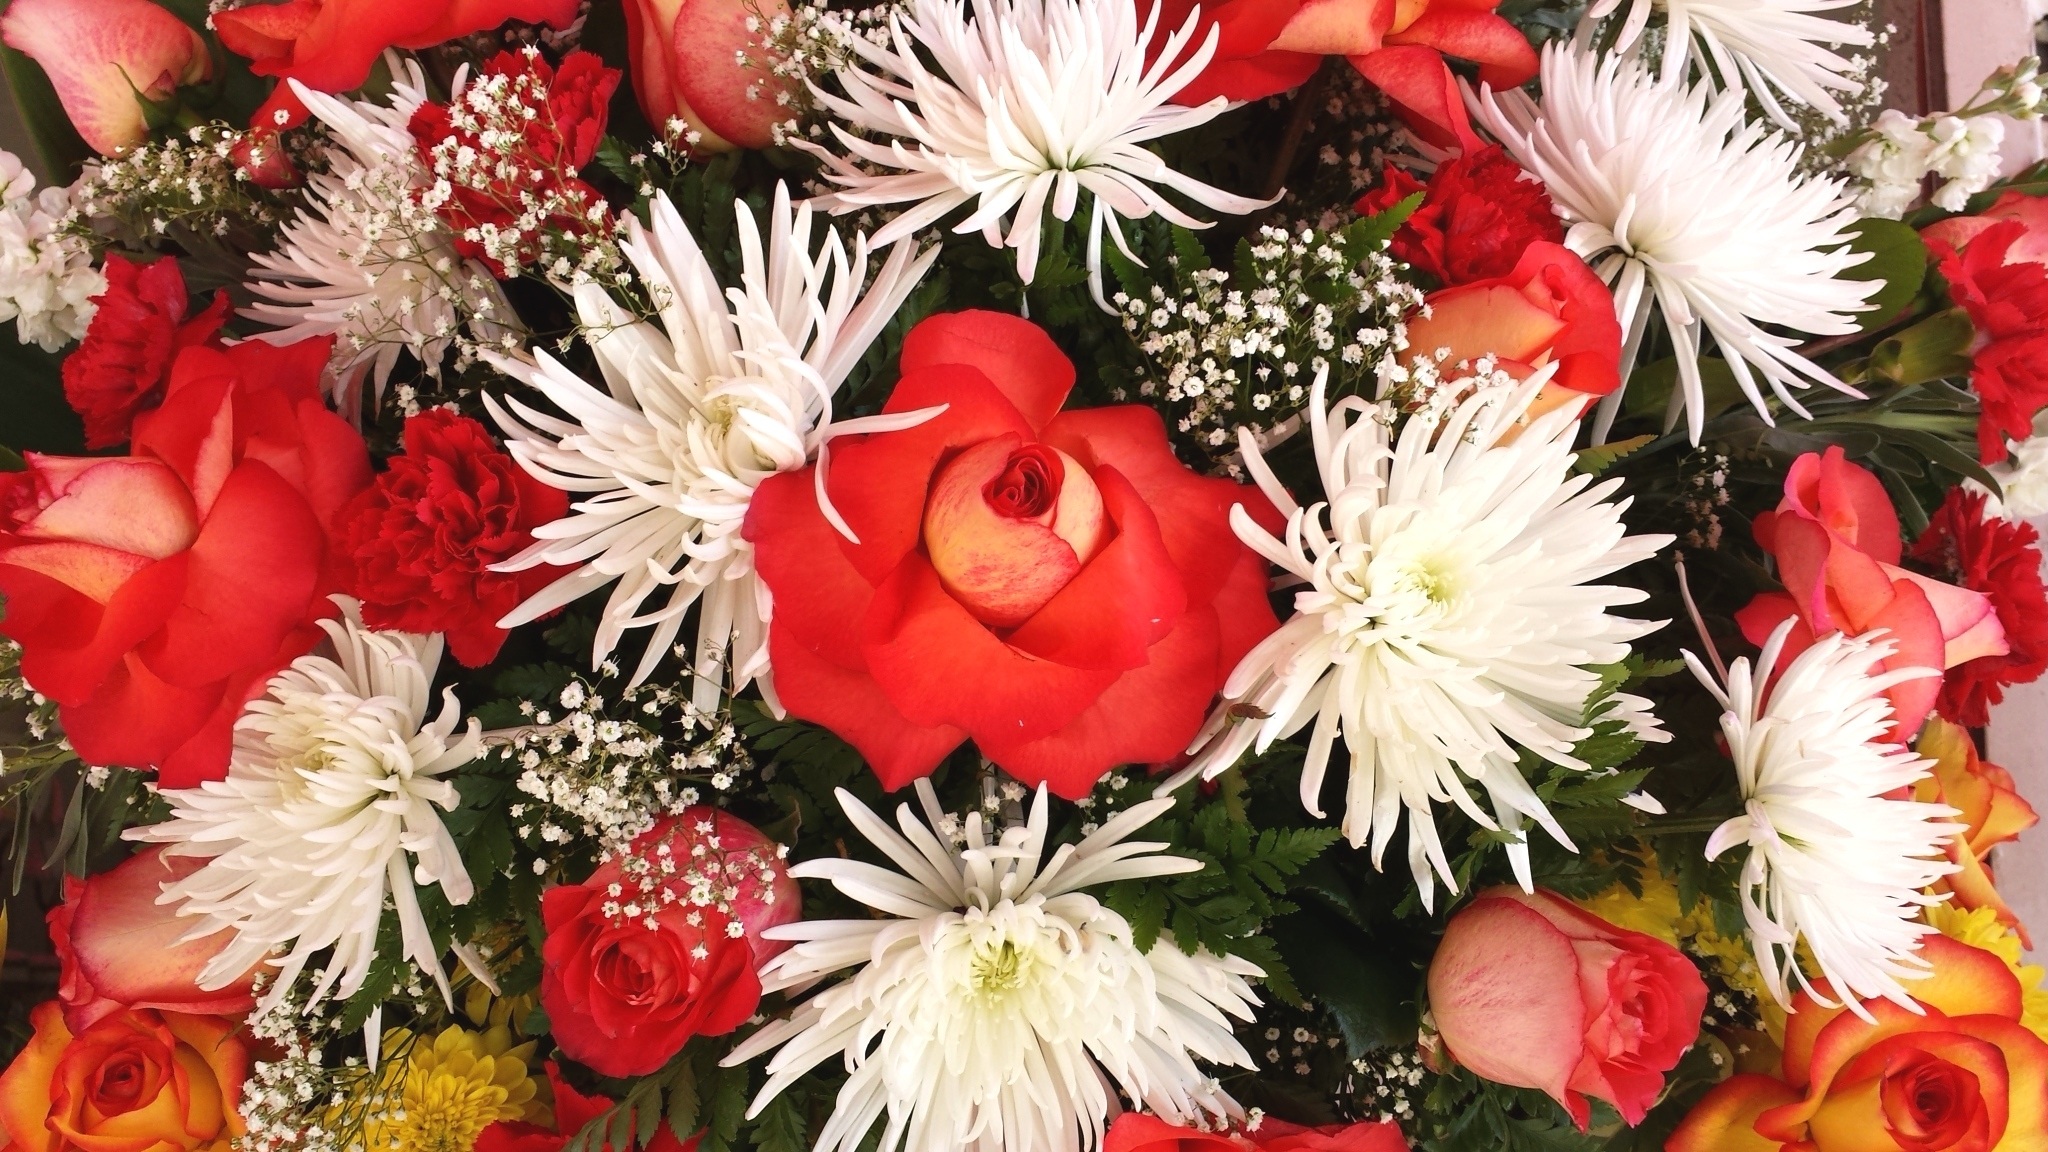
landscape, nature, blossom, plant, leaf, flower, petal, summer, floral, celebration, love, decoration, spring, green, red, natural, holiday, fresh, romance, romantic, colorful, yellow, garden, pink, flora, christmas tree, season, mom, freshness, festive, celebrate, flowers, christmas decoration, roses, fun, mother, happy, party, mama, 10, anniversary, valentine, birthday, greeting, floristry, flowering plant, flower bouquet, cut flowers, floral design, land plant, flower arranging